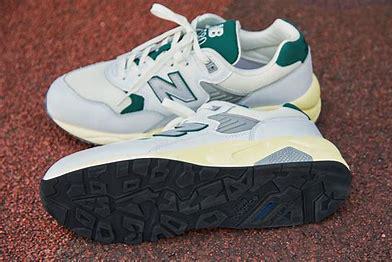
Brand: New
Model: Balance New Balance 580